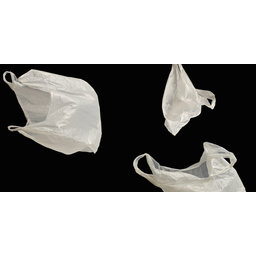
Label: plastic